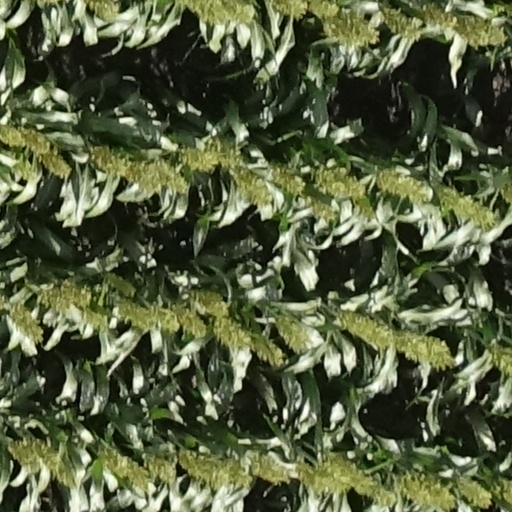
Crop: sorghum